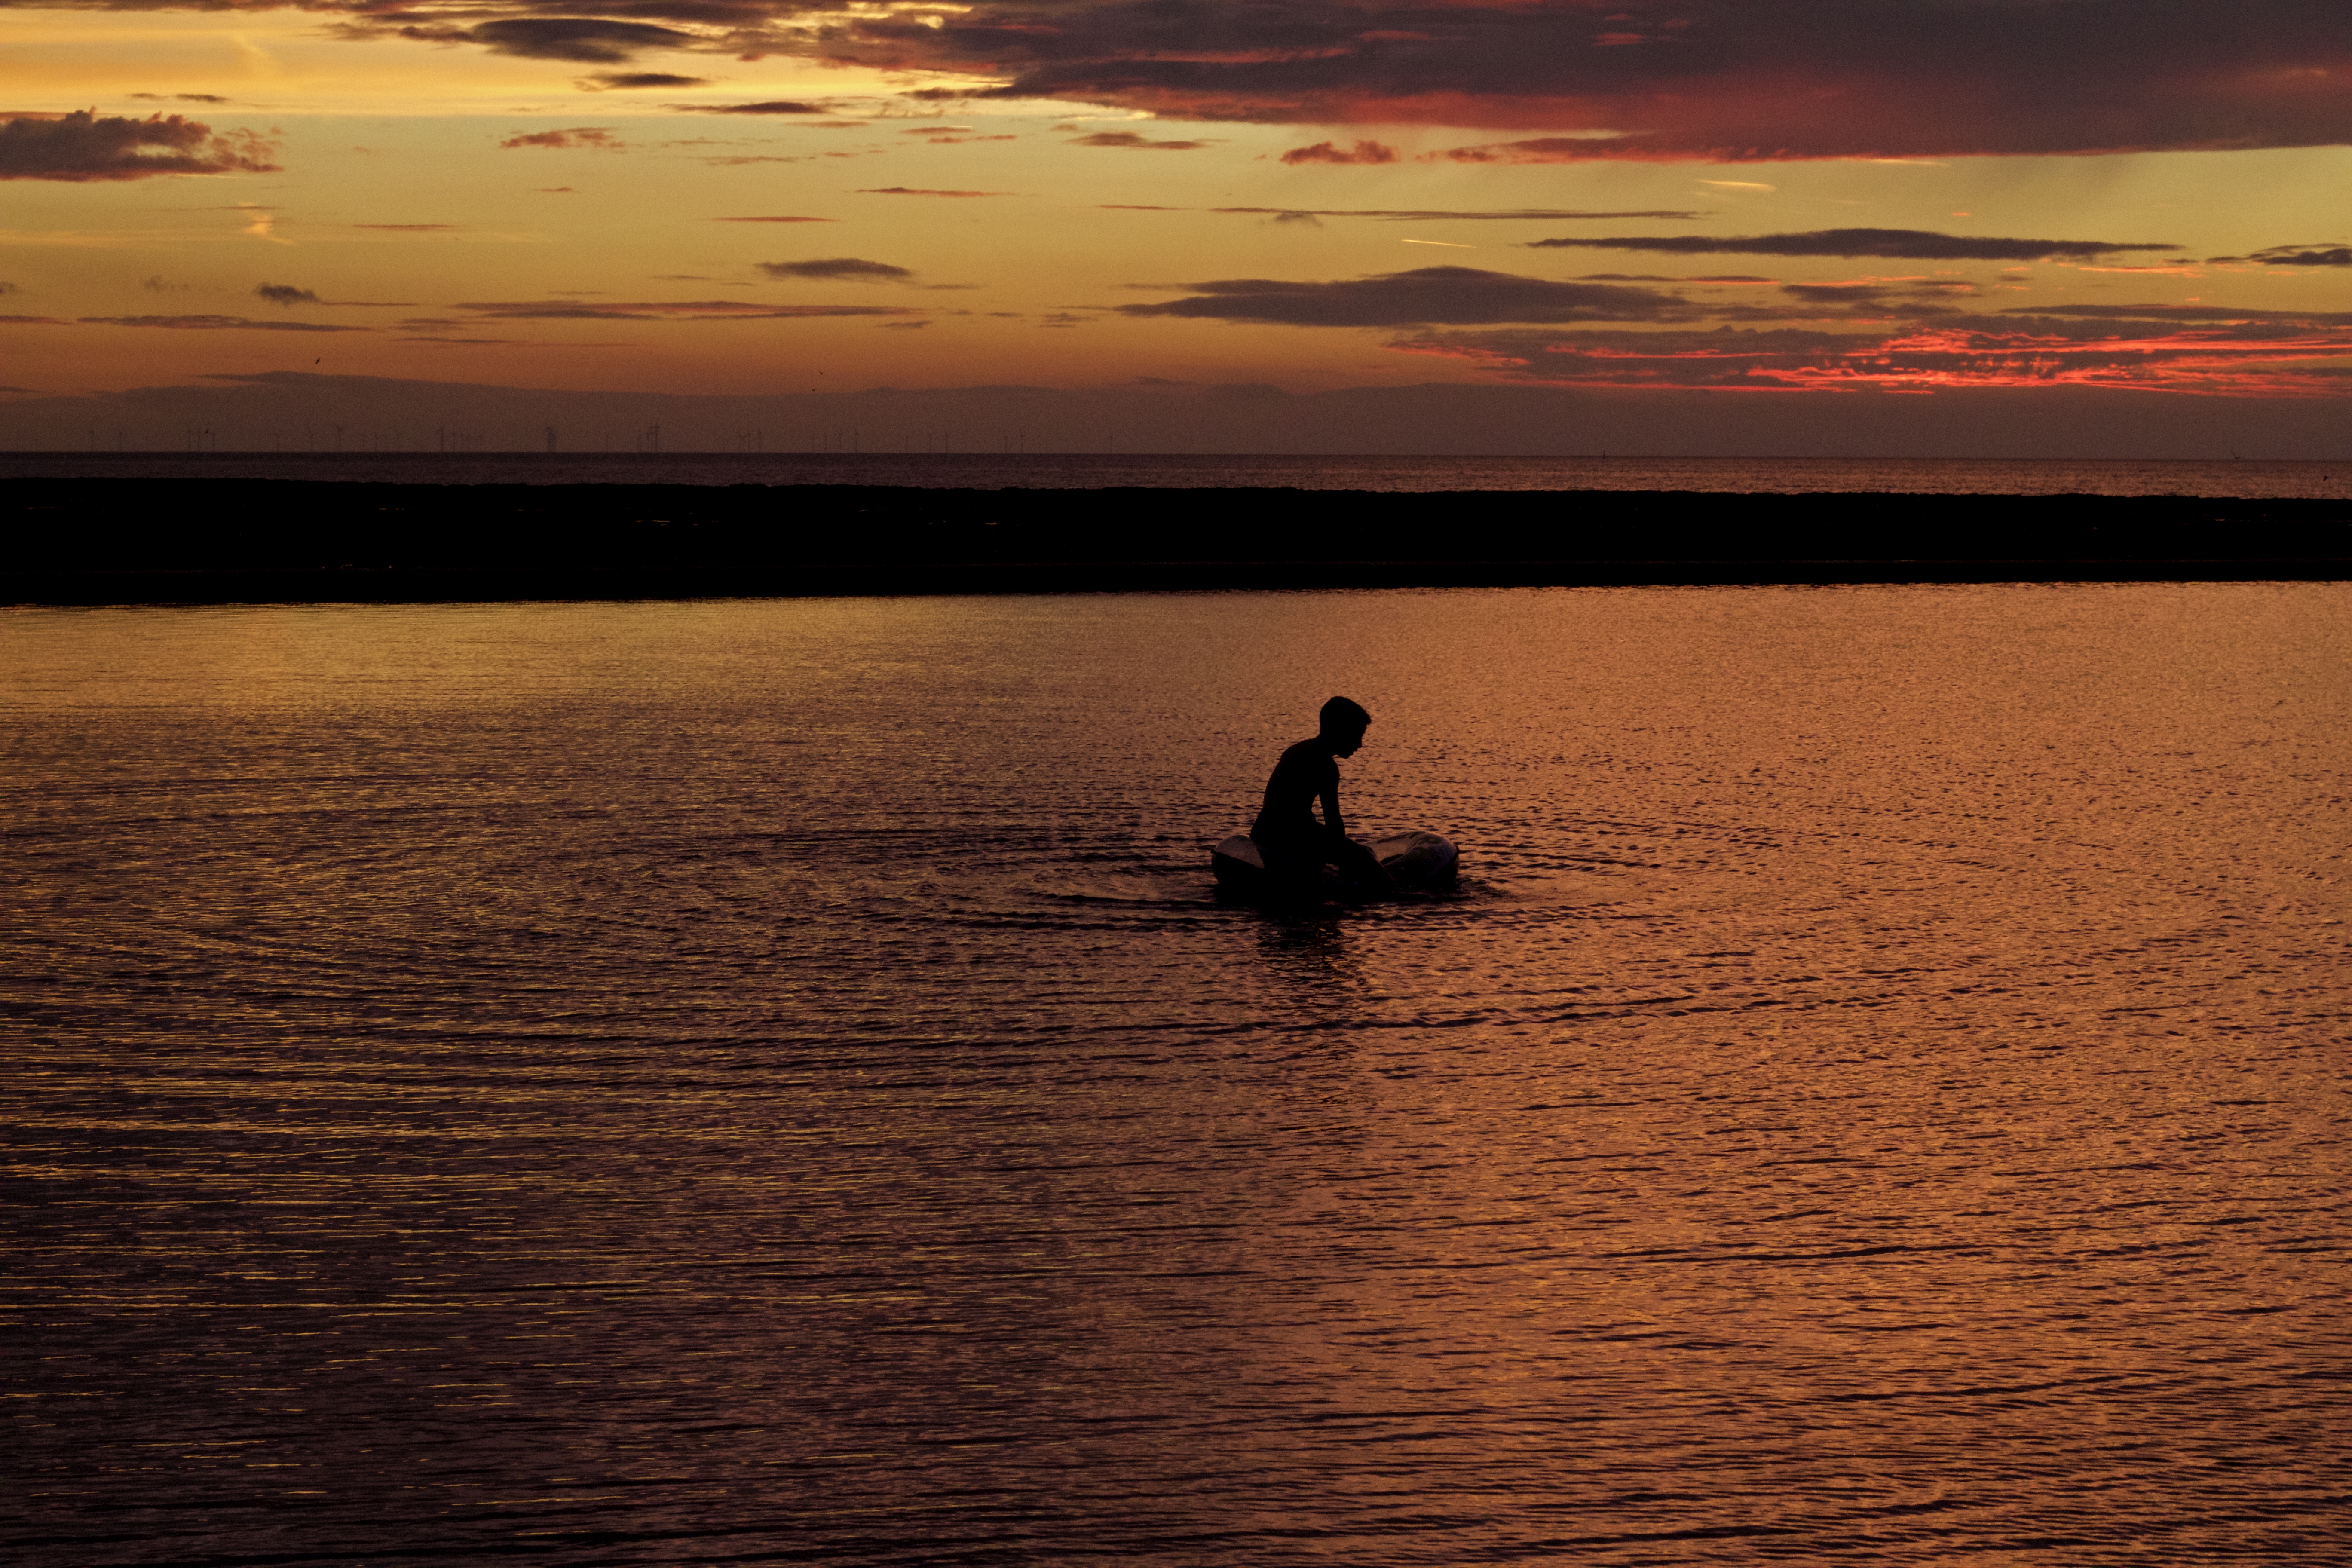
beach, sea, coast, water, ocean, horizon, silhouette, person, cloud, sky, sunrise, sunset, morning, shore, wave, dawn, dusk, evening, reflection, child, clouds, watercraft, raft